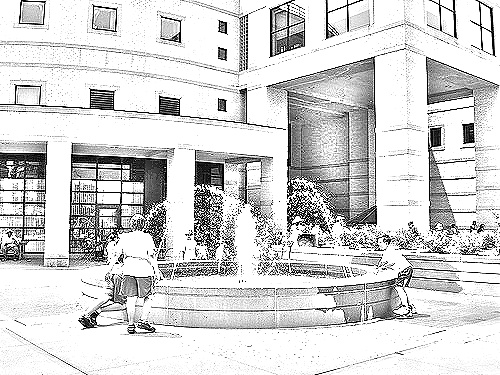
Portrait style: Sketch Portrait